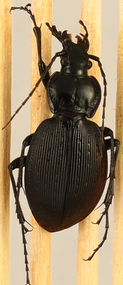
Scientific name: Carabus goryi
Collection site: Mountain Lake Biological Station NEON (MLBS), plot MLBS_008